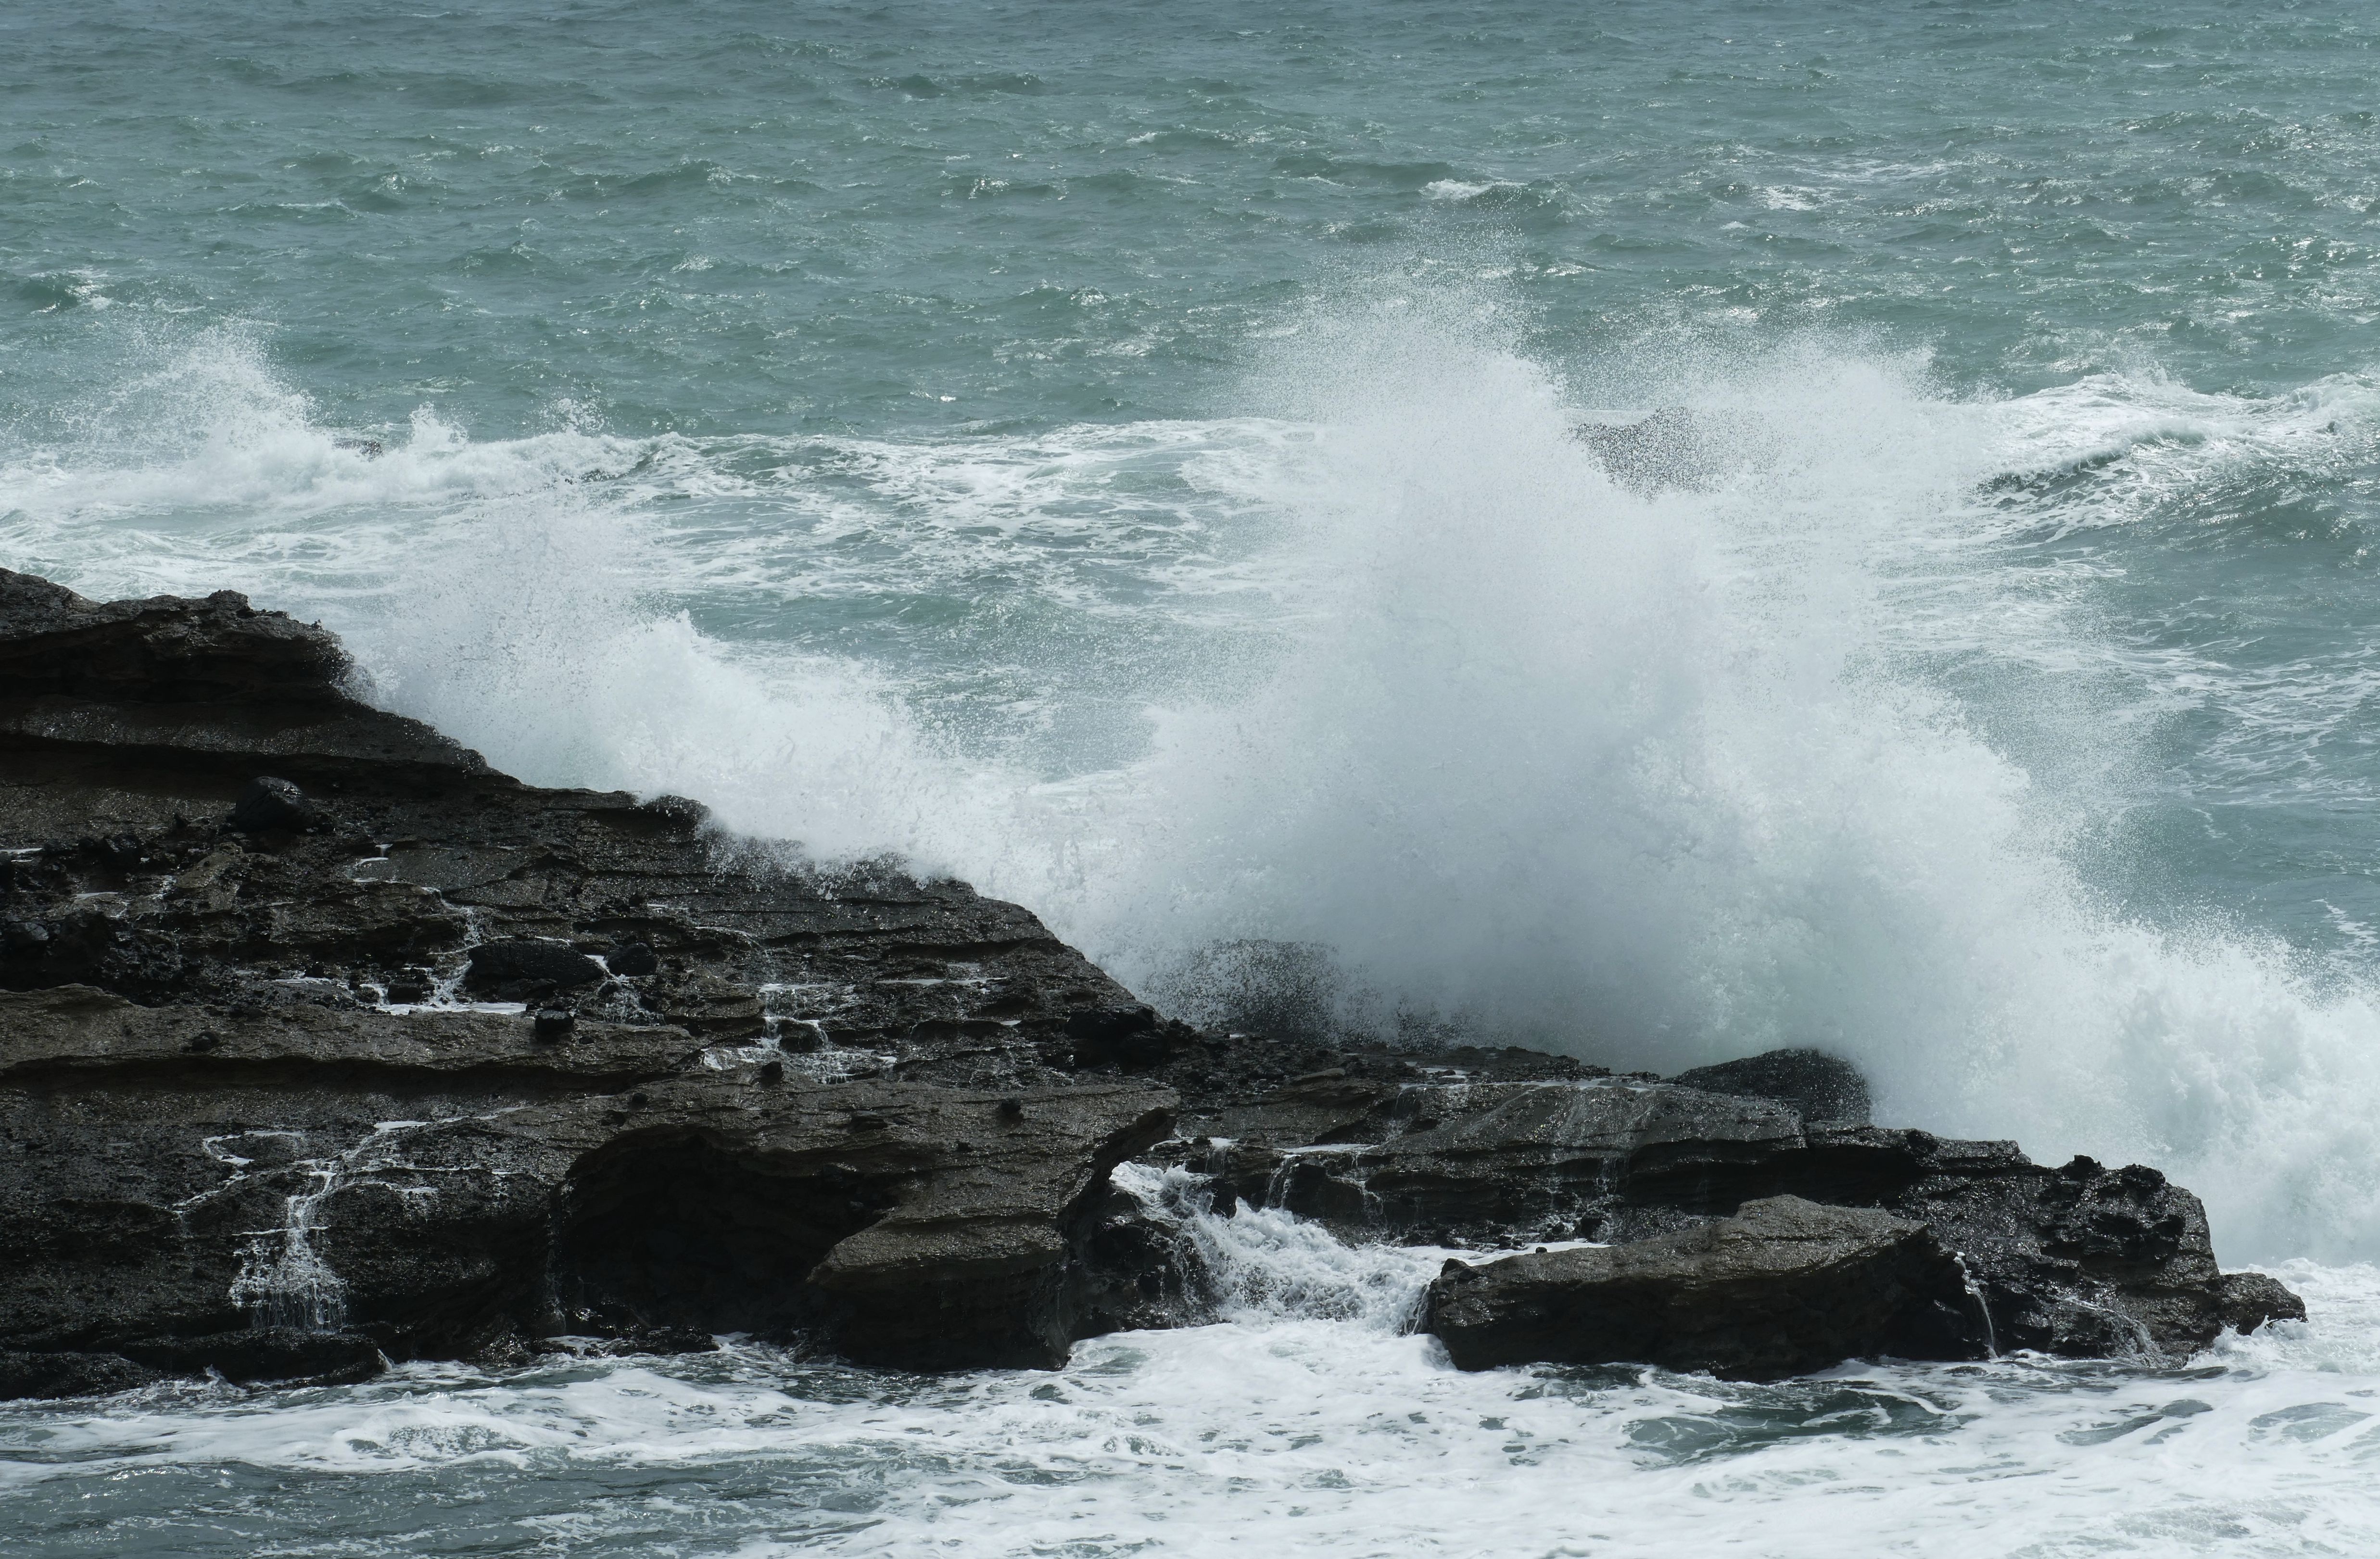
beach, sea, coast, water, rock, ocean, pedestrian, shore, wave, cliff, arch, surf, tourism, terrain, material, body of water, bank, lava, taiwan, pacific, china, cape, volcanism, wind wave, sanxiantai